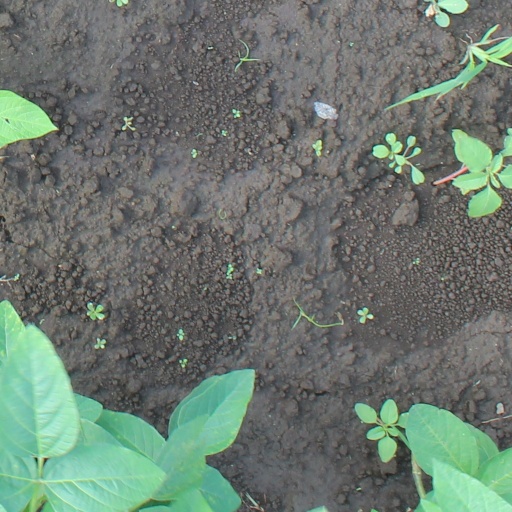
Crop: soybean